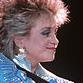
Age: 37